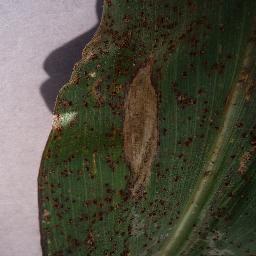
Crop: corn
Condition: (maize)_northern_blight